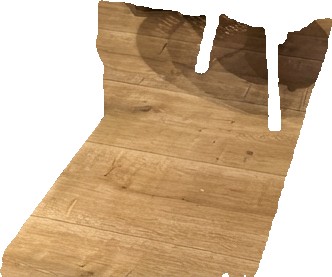
Surface category: floors